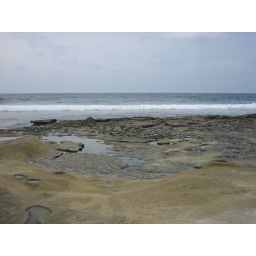
There are big houses that line against the rocks right behind this shot